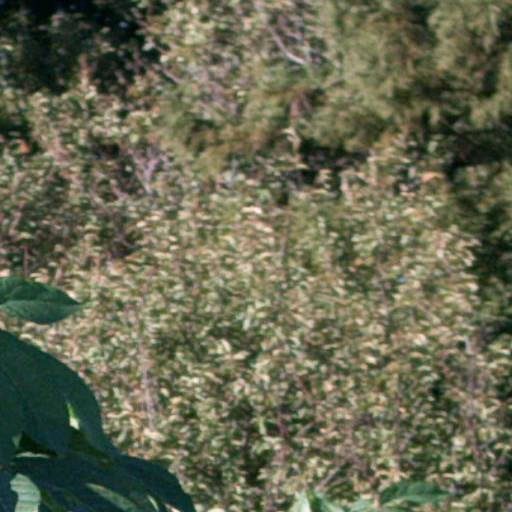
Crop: cassava